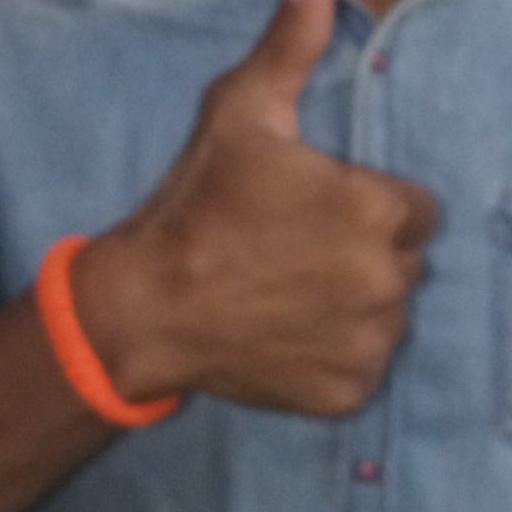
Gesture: like